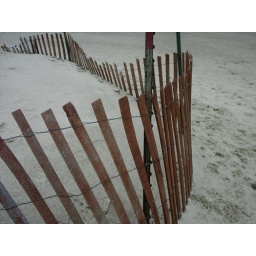
just a fence in the middle of a beach - purpose unknown